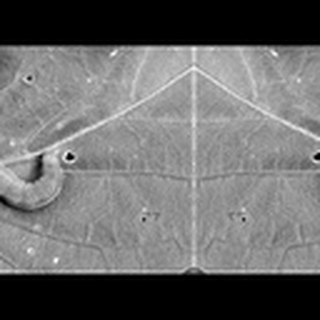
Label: cotton_army_worm